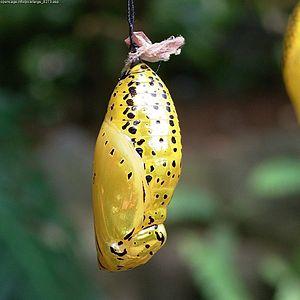
Le Grand Planeur est une espèce de papillons de la famille des Nymphalidae, de la sous-famille des Danainae et du genre Idea.